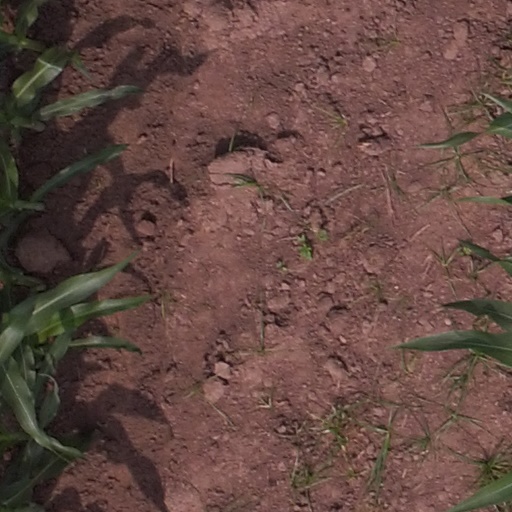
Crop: maize; corn